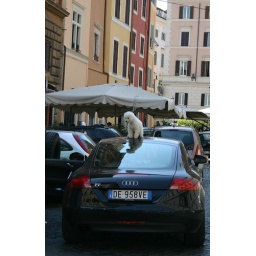
keeping the dog in tow while the owner is unloading the car